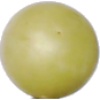
Label: Grape White 2